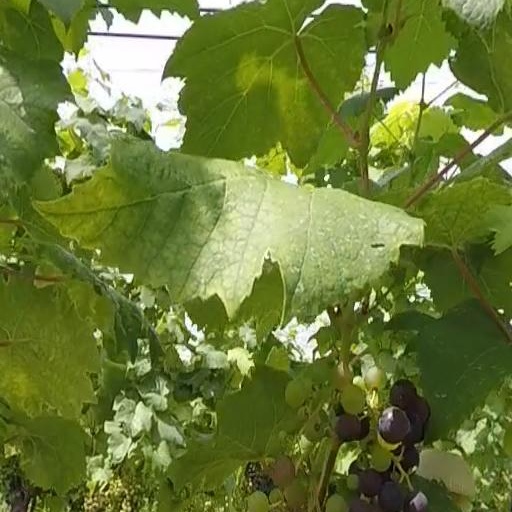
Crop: grape